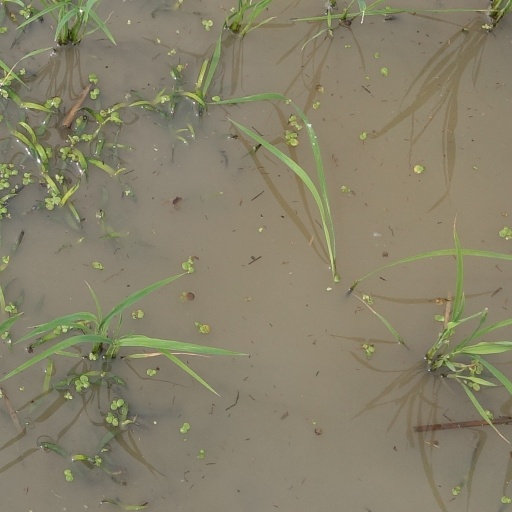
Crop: rice